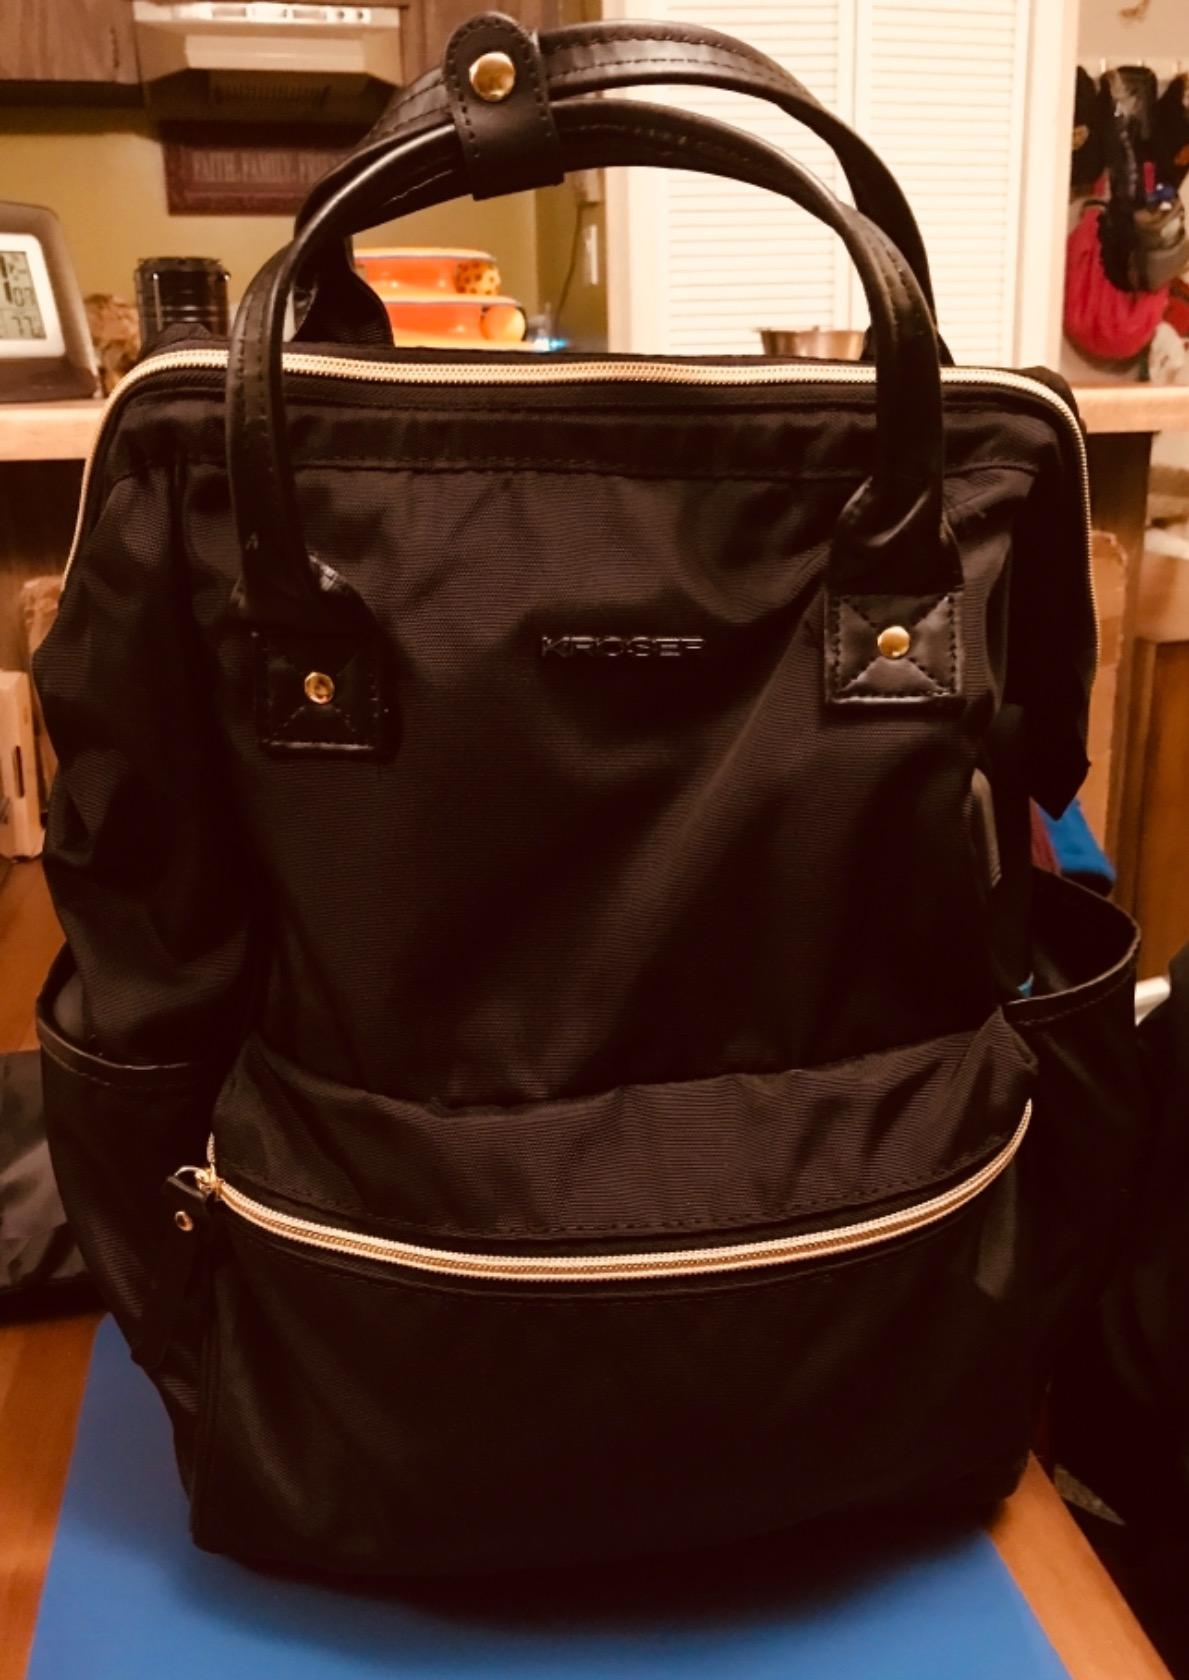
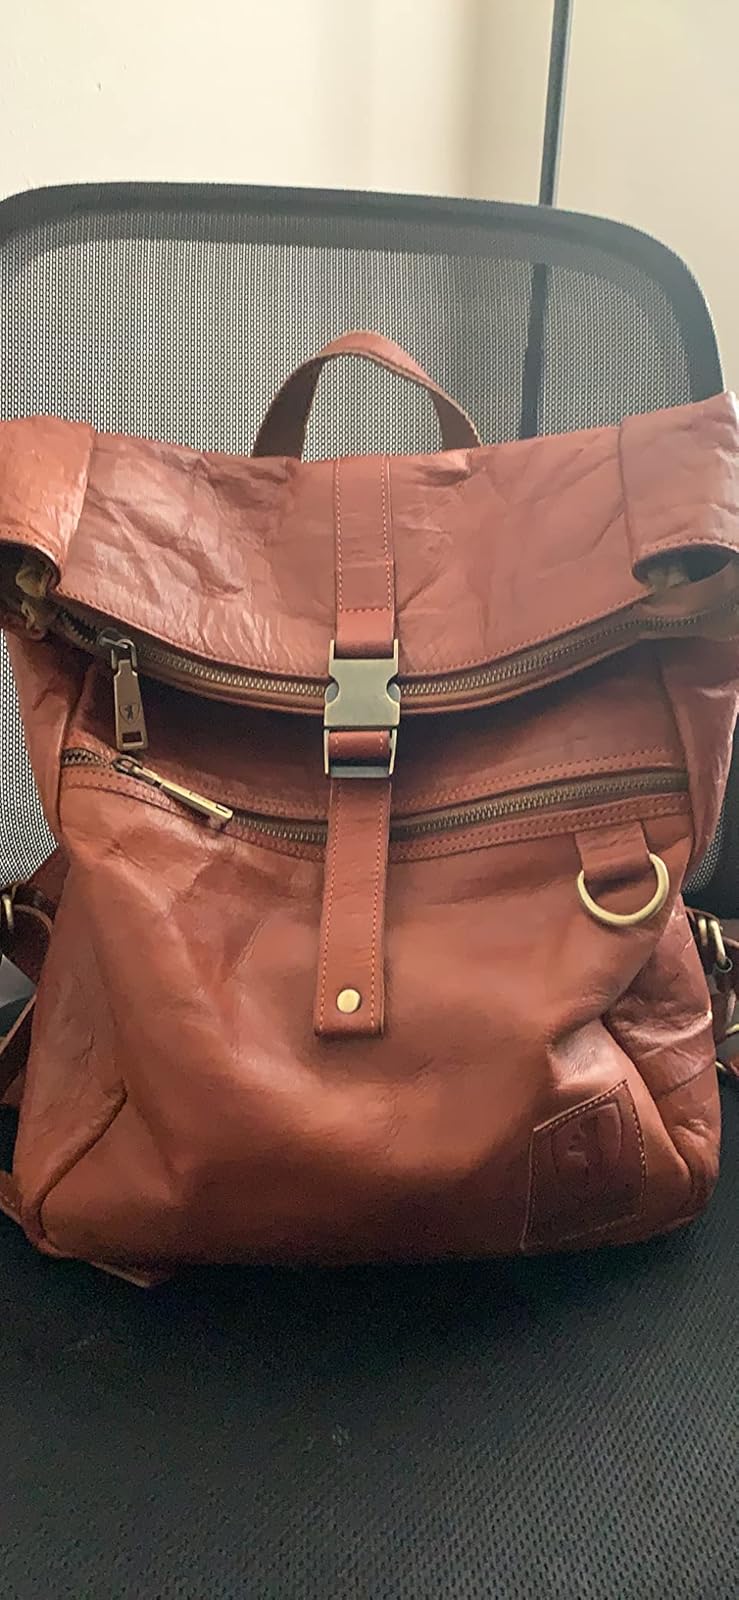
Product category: bag
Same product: no